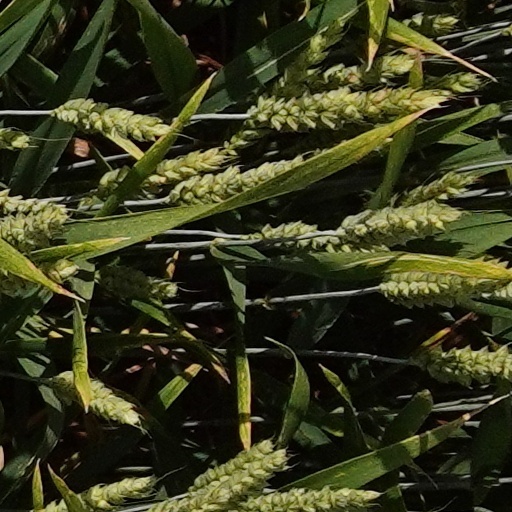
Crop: wheat